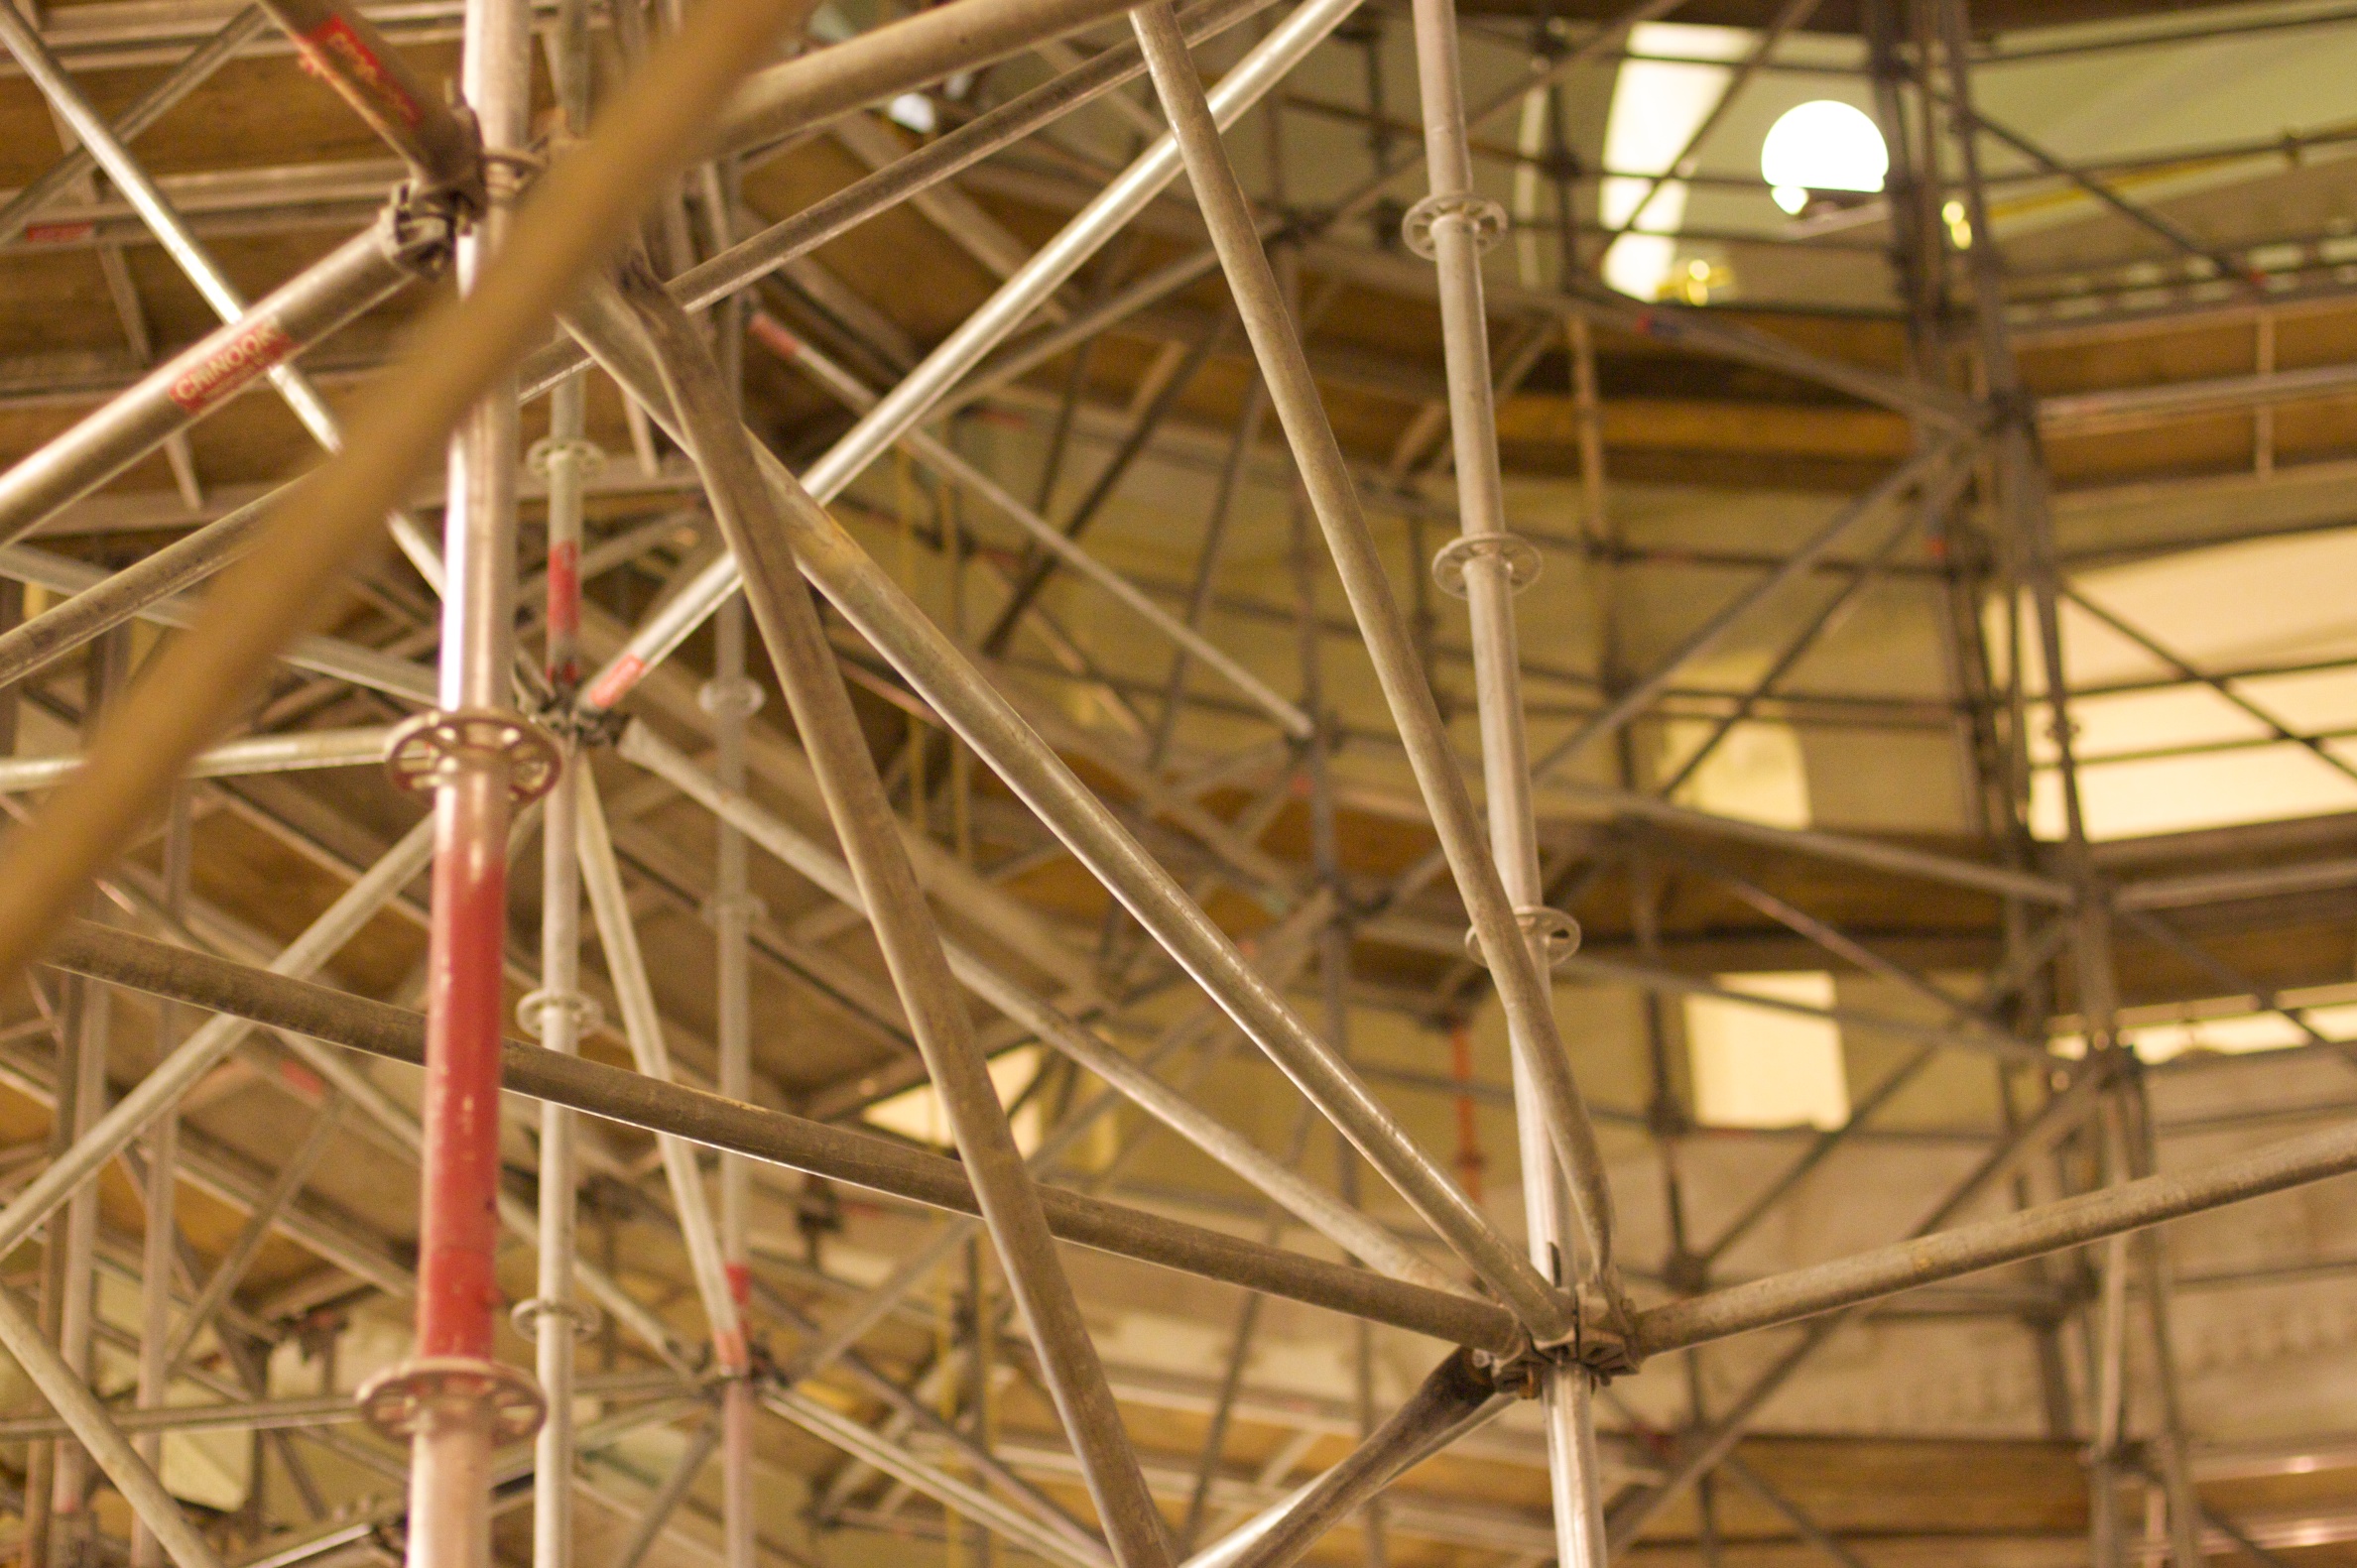
wood, scaffolding, edmonton